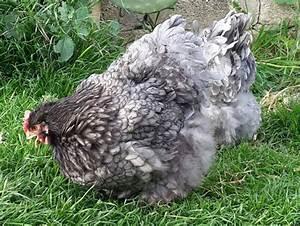
chicken